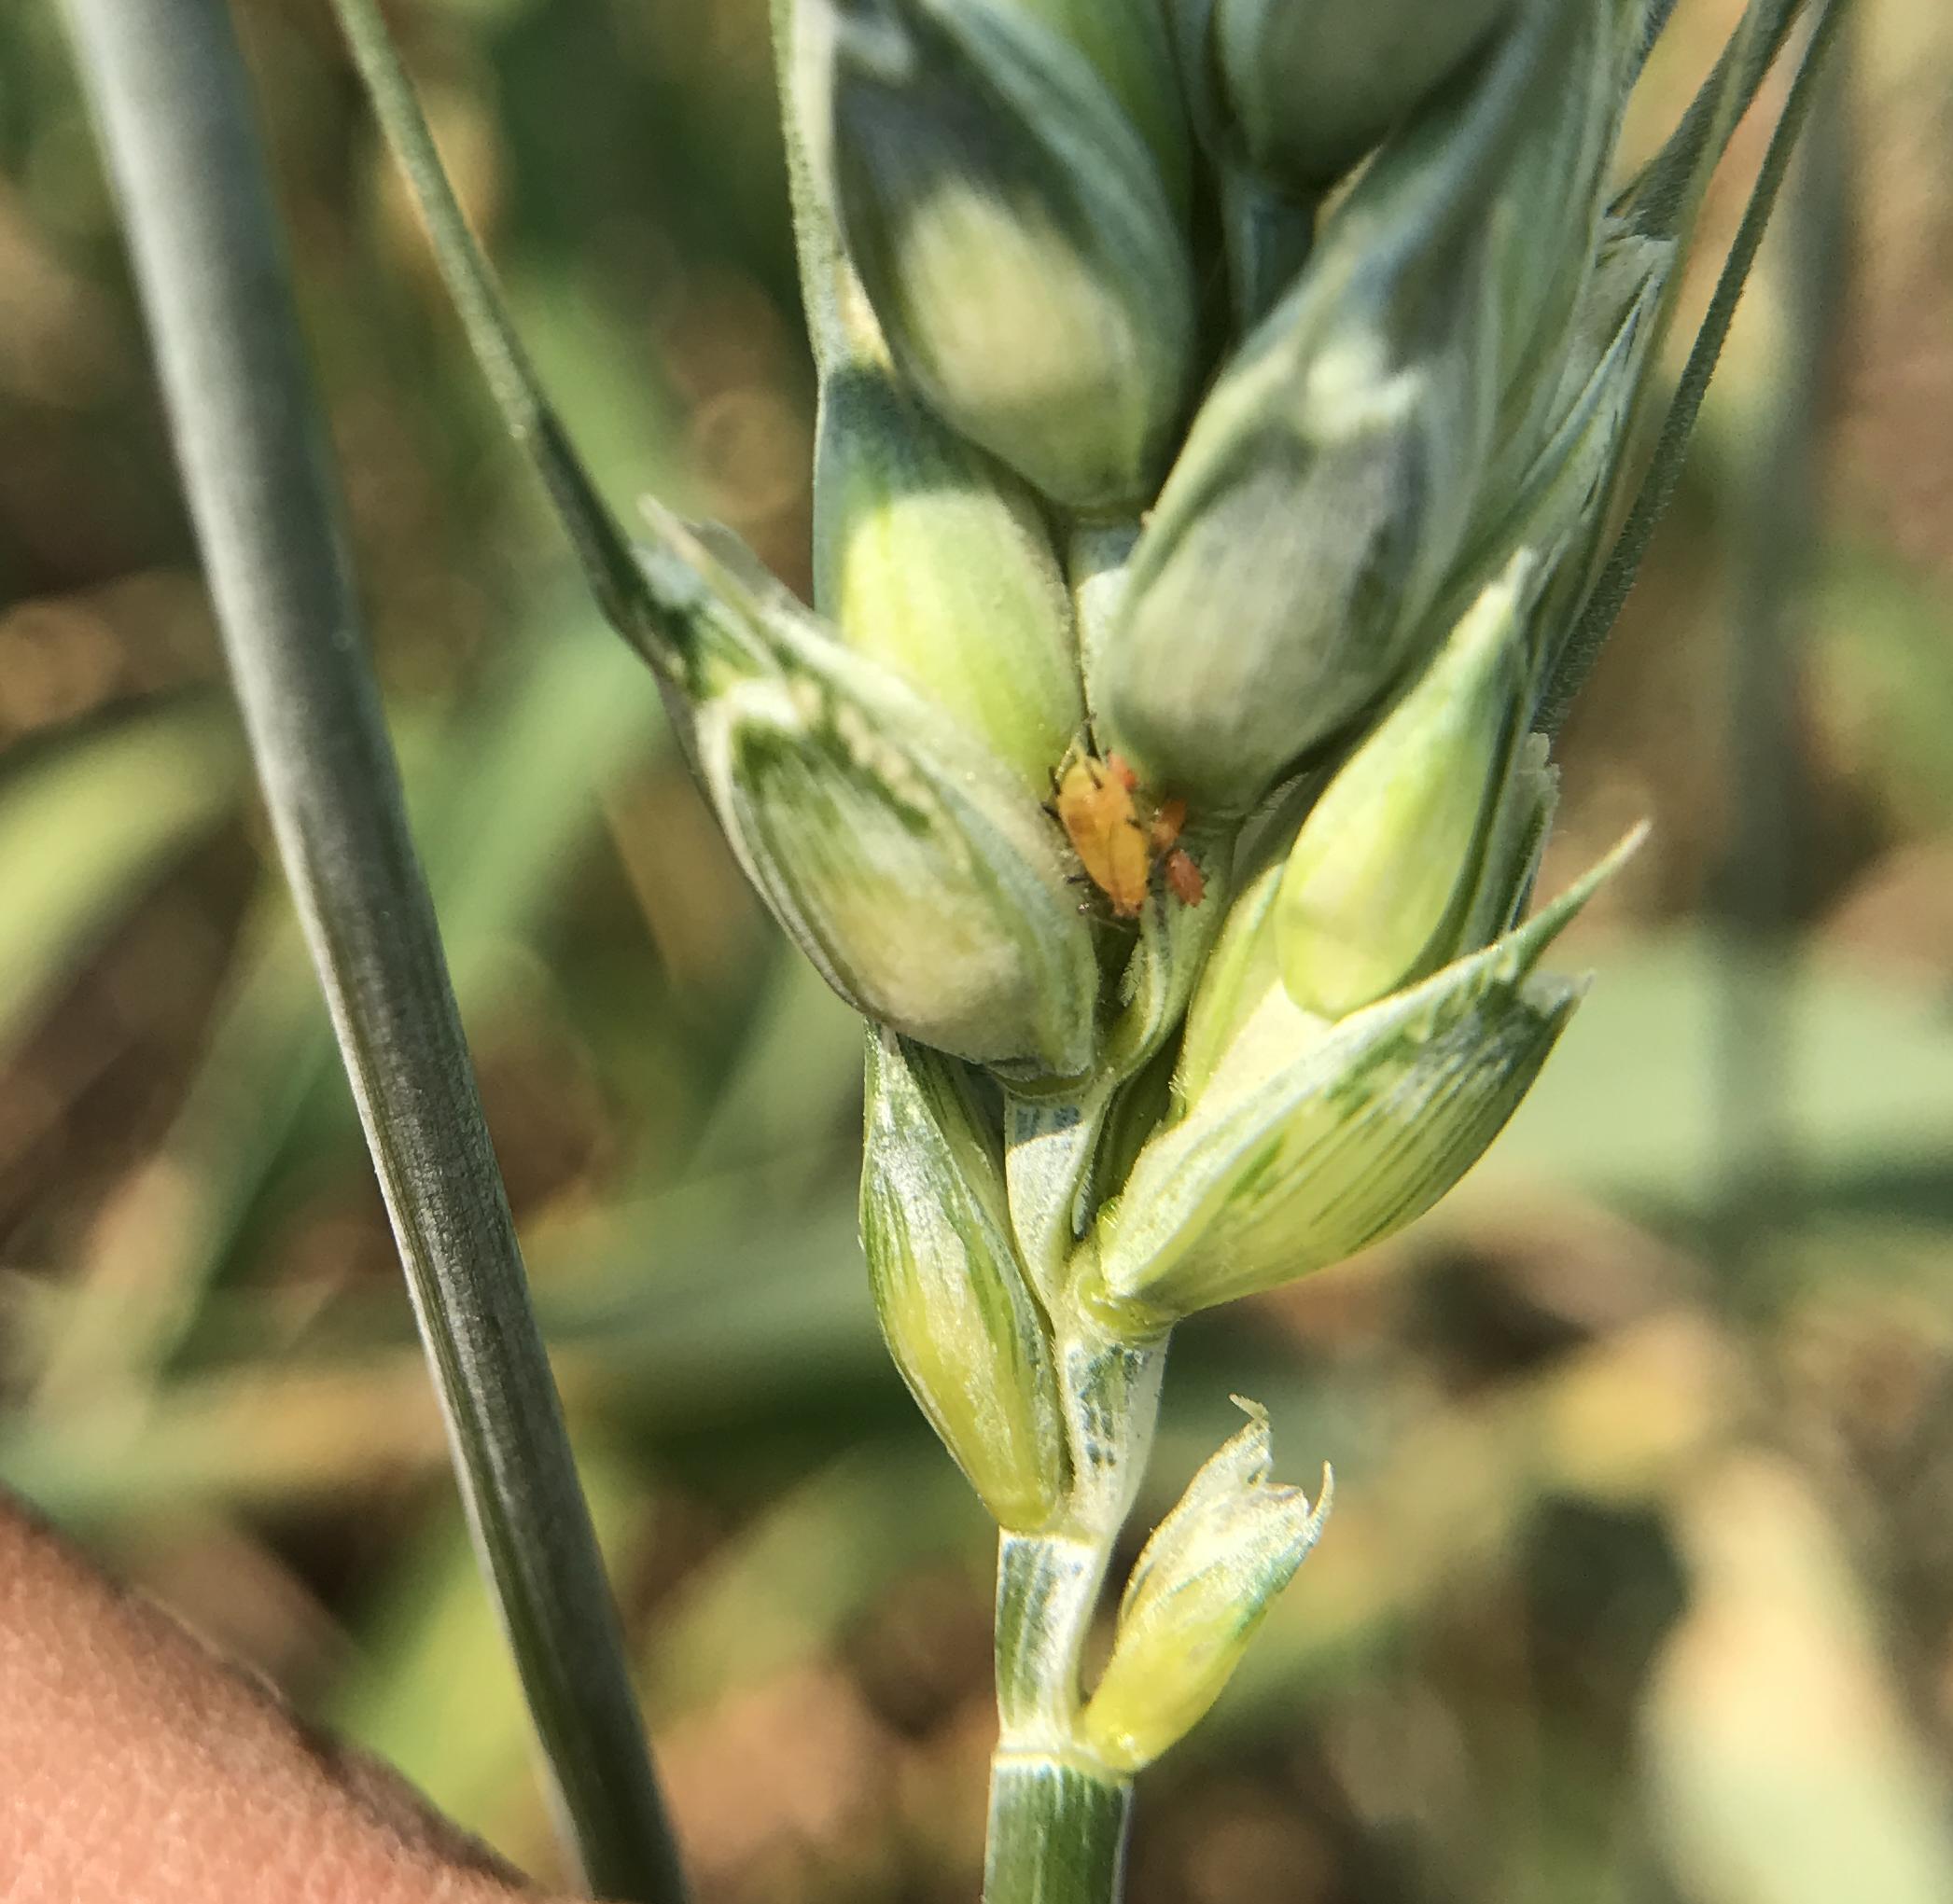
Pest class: english_grain_aphid